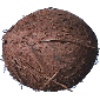
Label: cocos